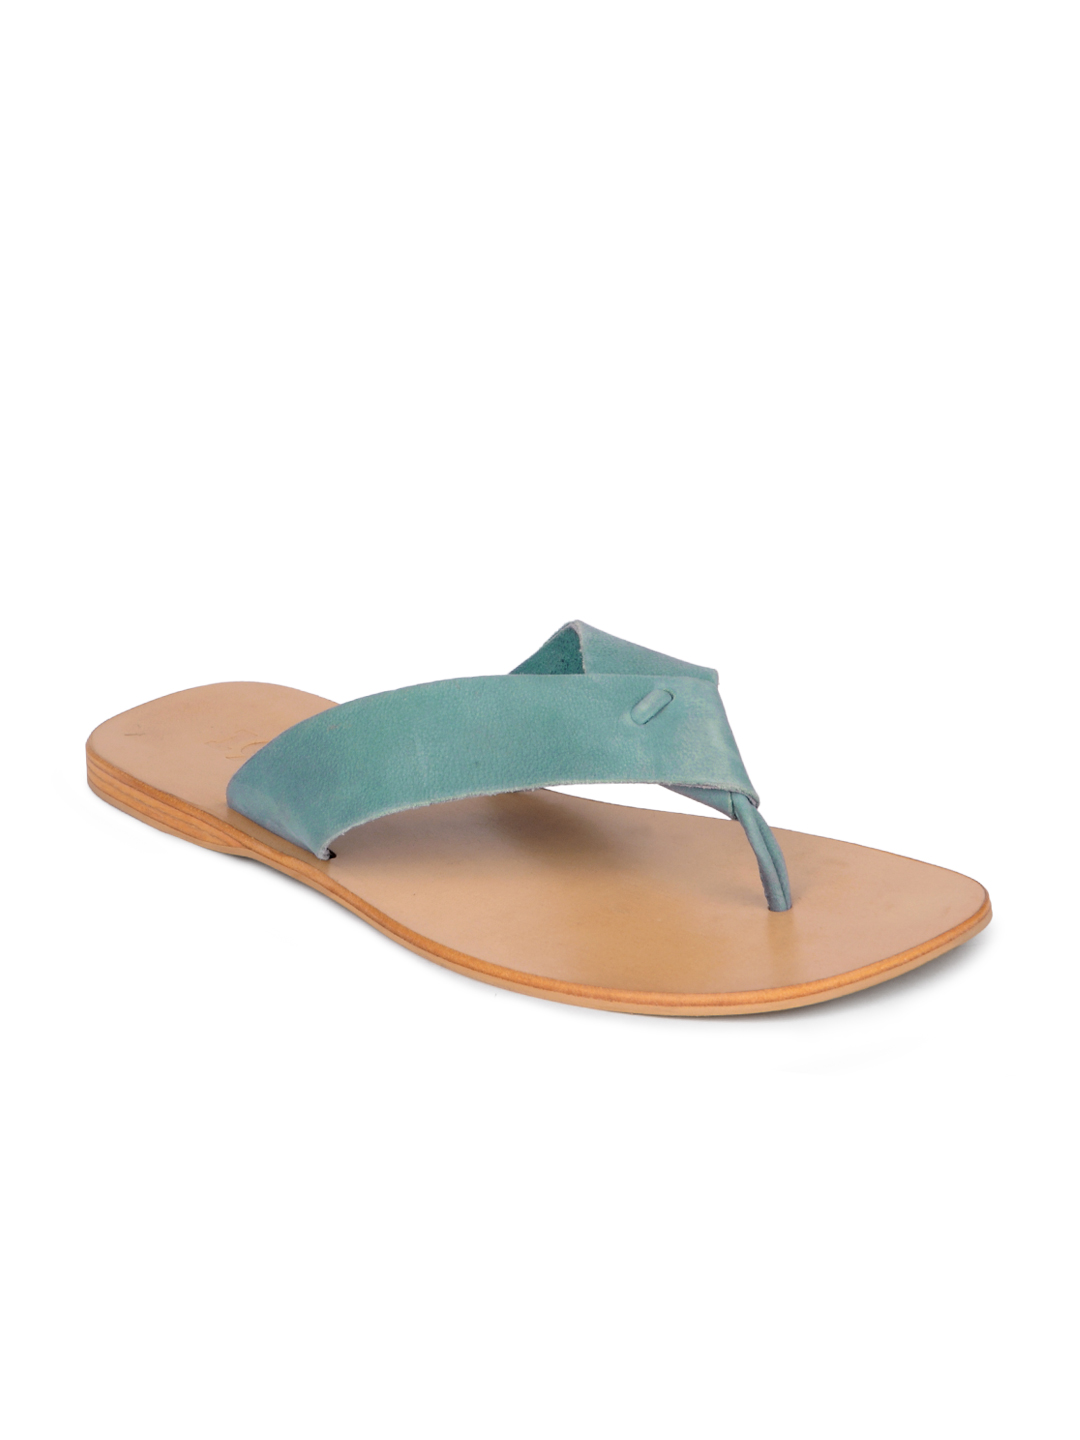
Estd. 1977 Men Turquoise Blue Sandals
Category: Footwear / Sandal / Sandals
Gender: Men
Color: Turquoise Blue
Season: Summer 2015
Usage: Casual